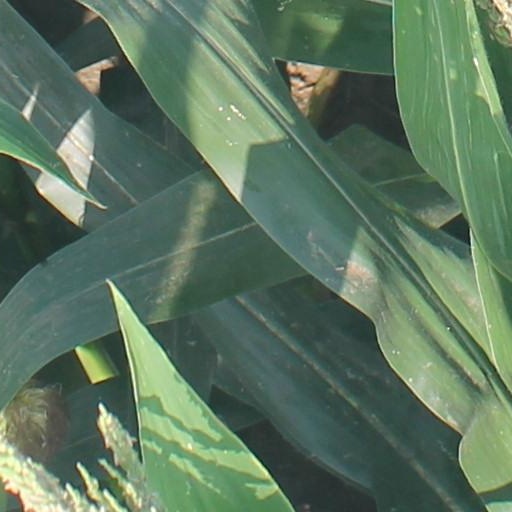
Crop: maize; corn